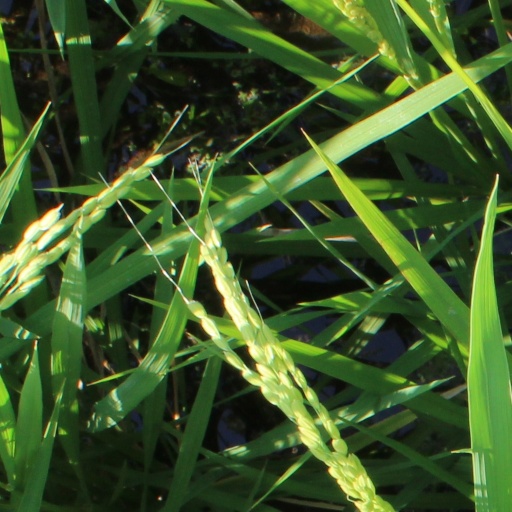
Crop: rice